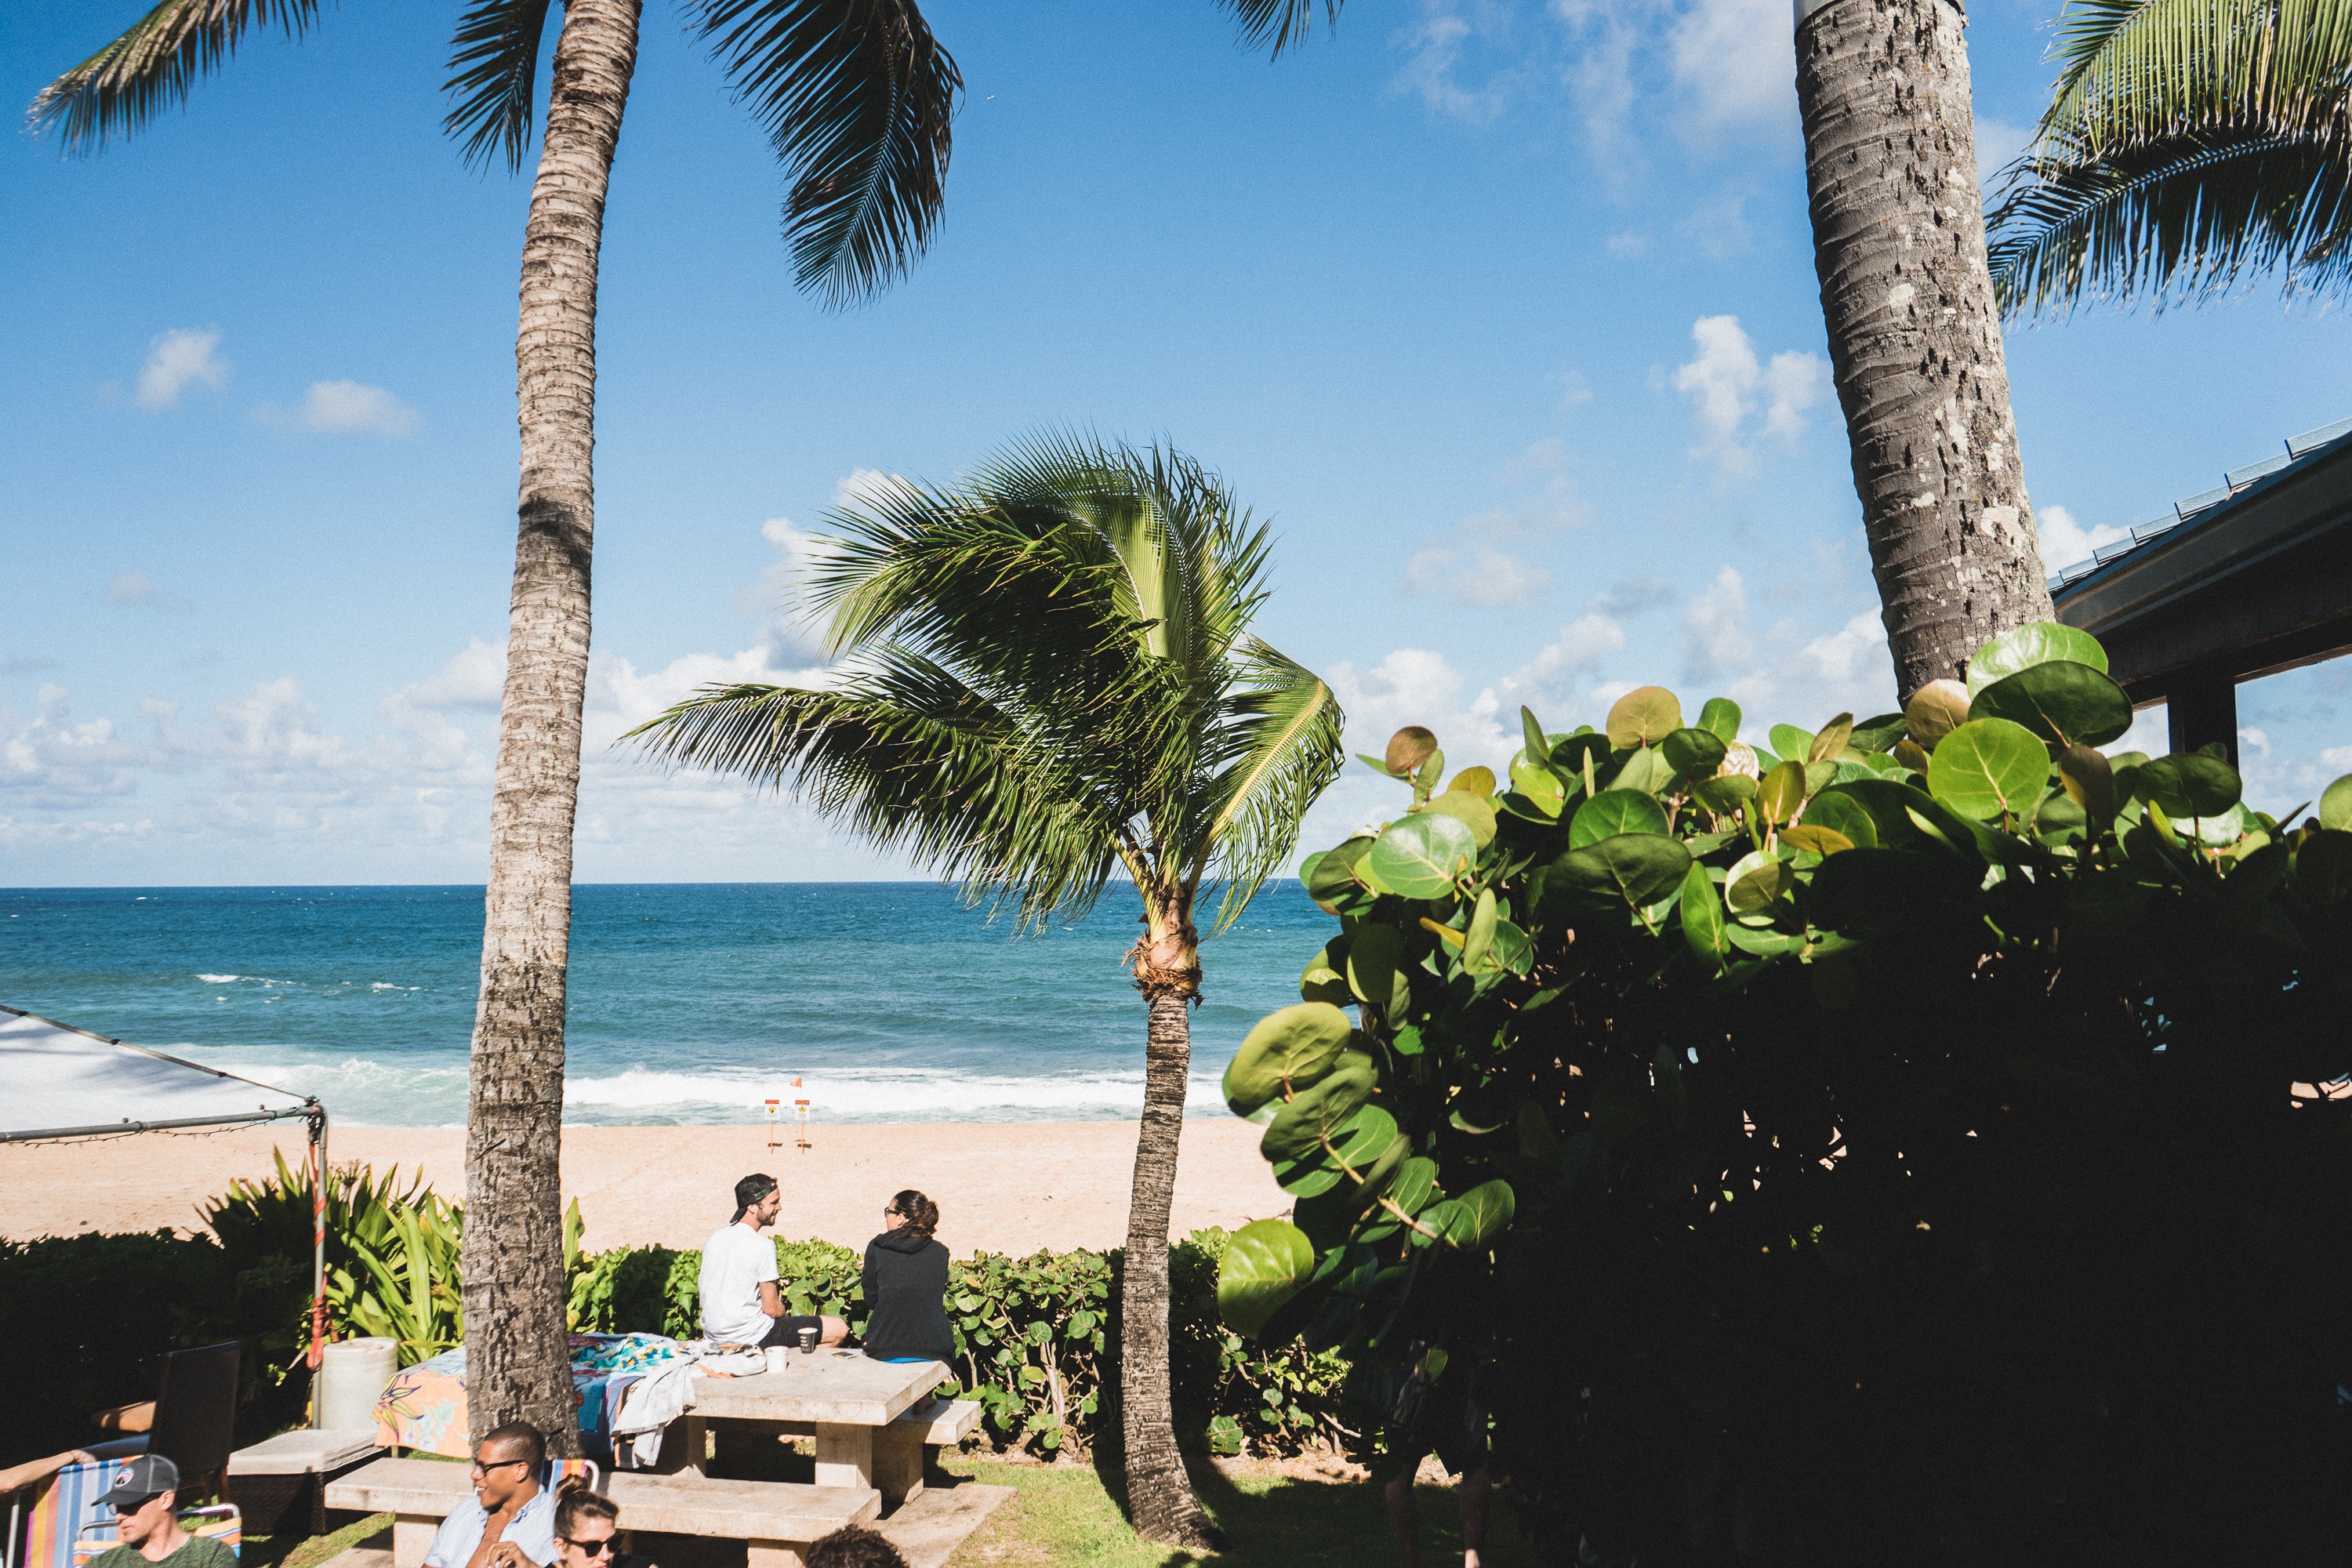
beach, sea, coast, villa, vacation, bay, property, resort, estate, caribbean, arecales, palm family